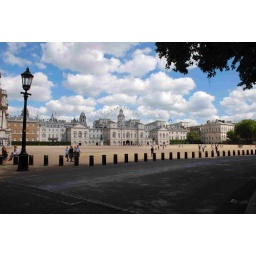
The parade ground with Military buildings adjacent. The Mall. London. (Don't get these clouds in Melbourne)